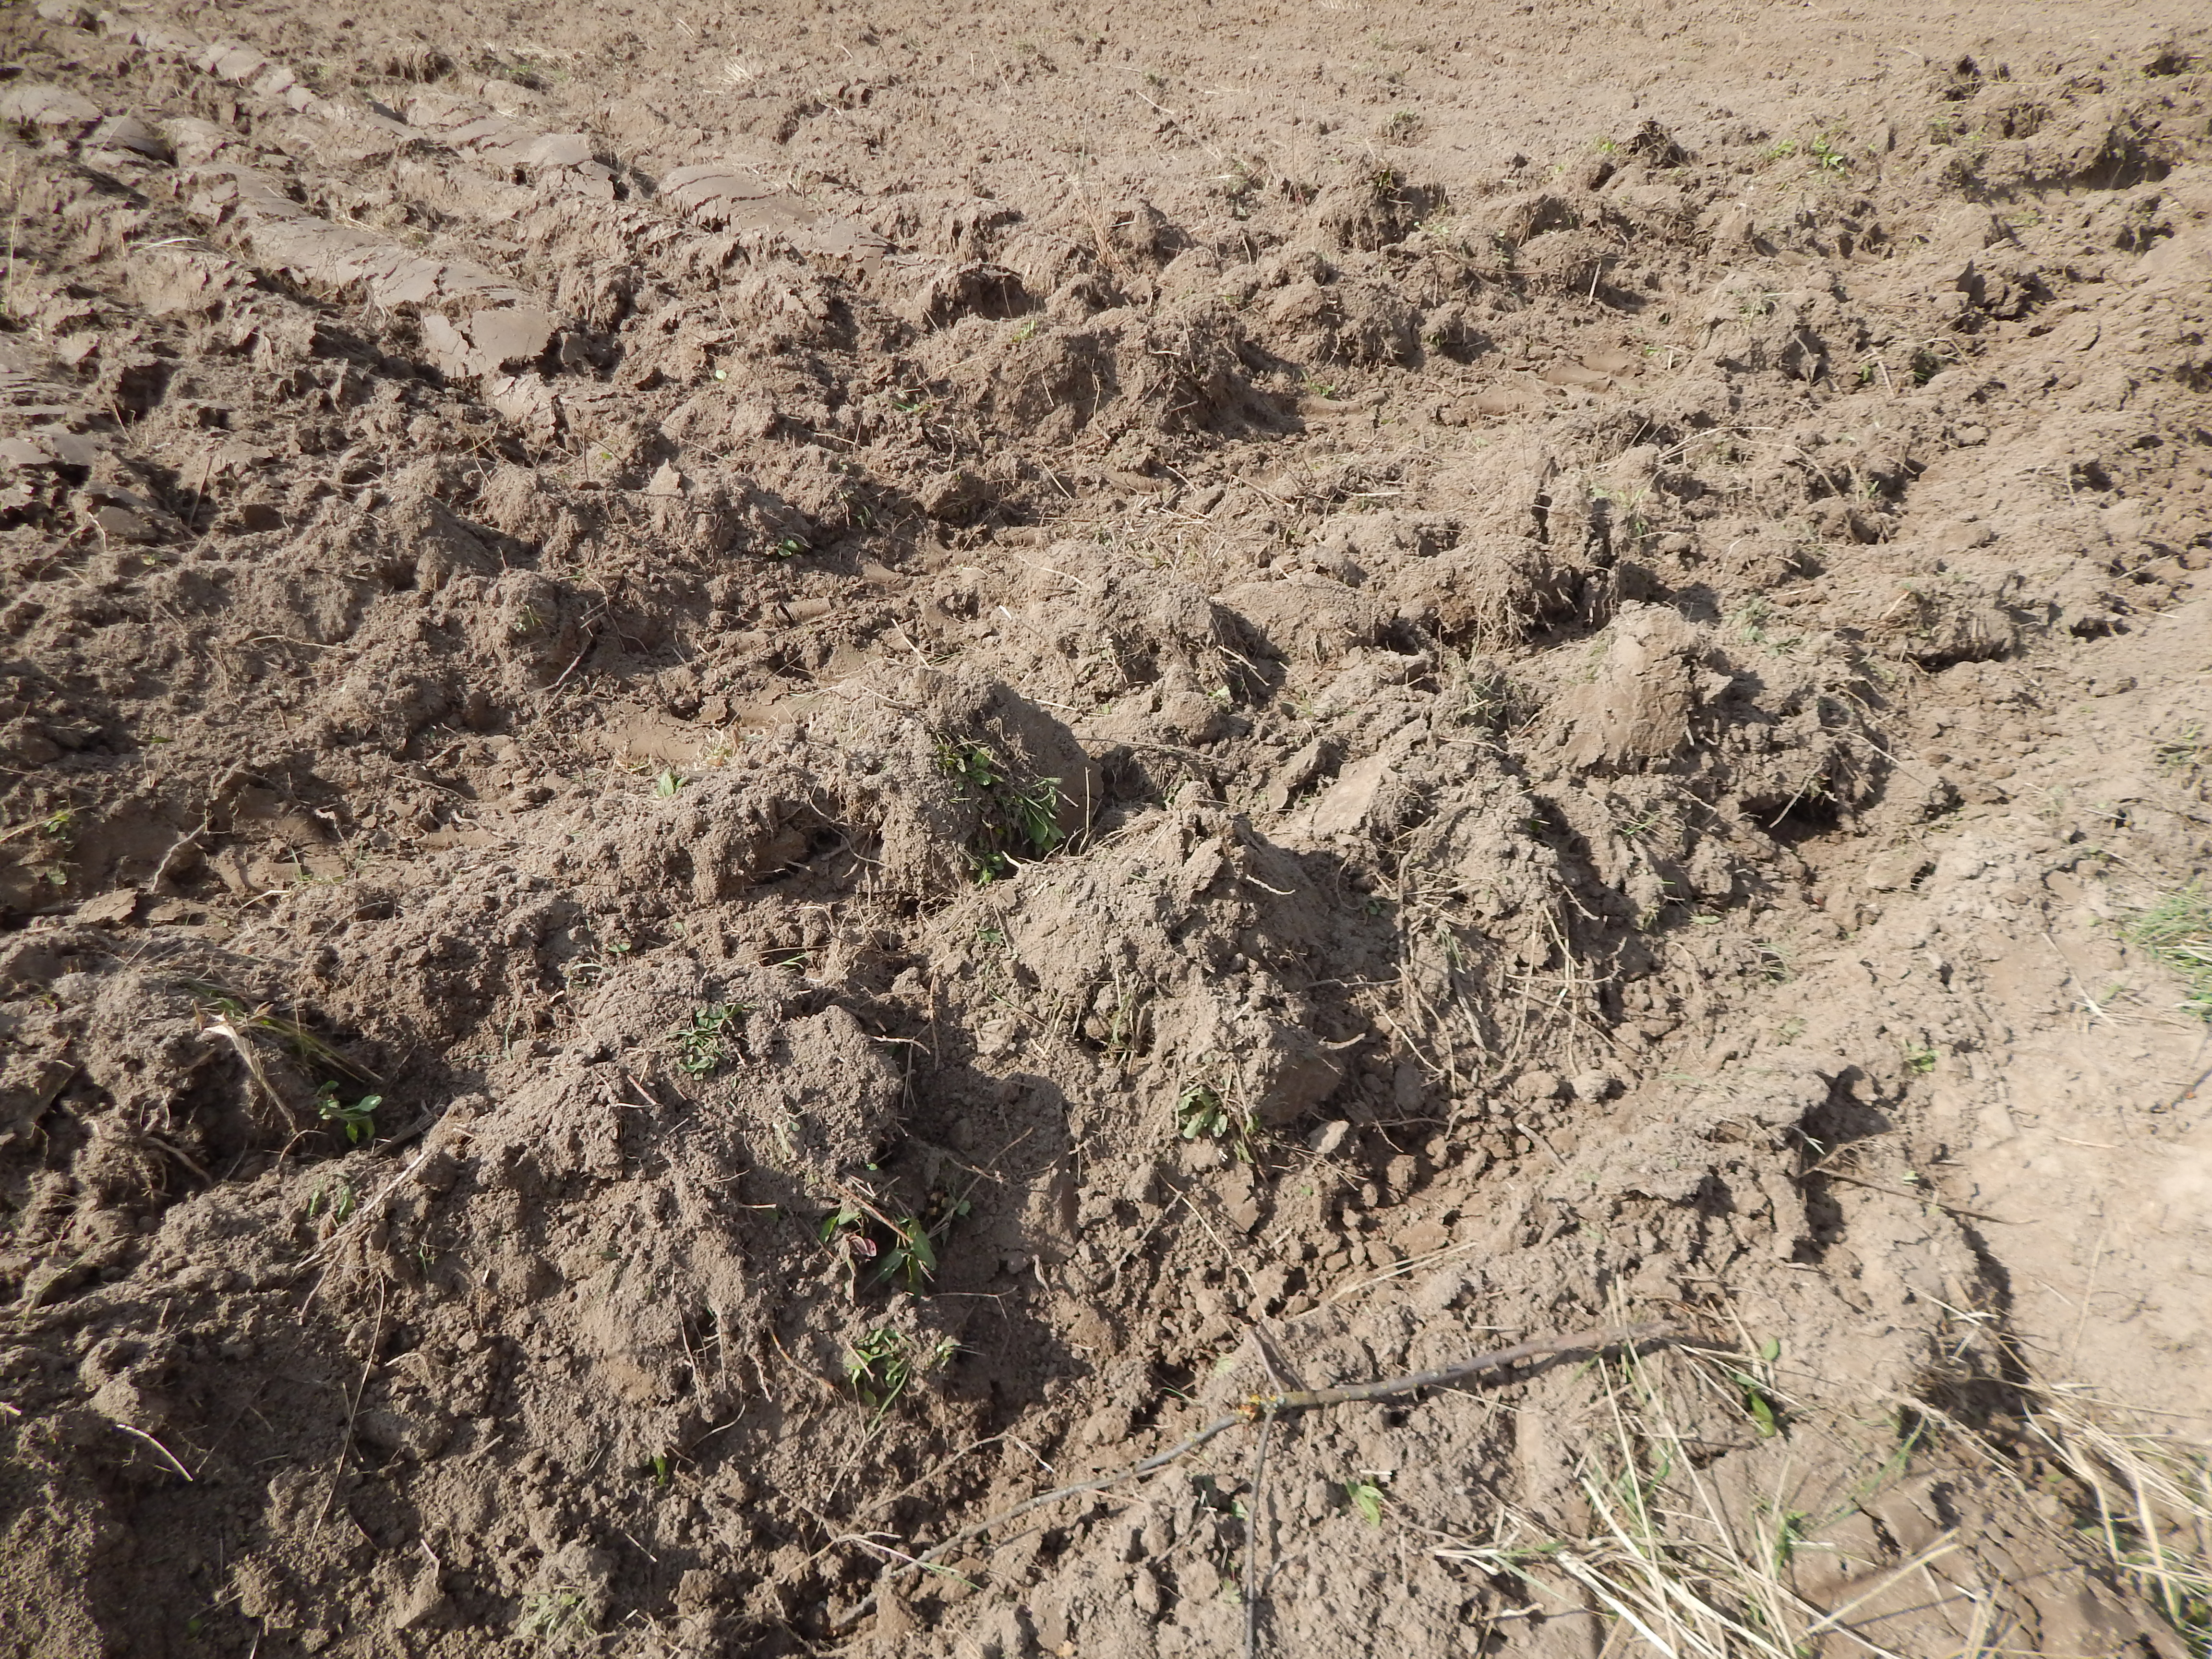
field, plowed, soil, crops, arable, earth, plow, agriculture, background, texture, farming, nature, rural, brown, spring, fields, pattern, land, crop, sowing, countryside, green, farm, agronomy, grass, grass family, shrubland, geology, ecoregion, plant community, drought, rock, mud